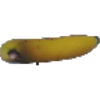
Label: Banana 1